Apartment Wife: Moans from Next Door

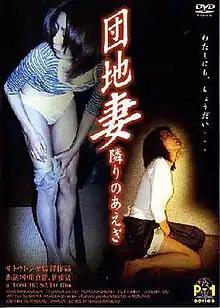
DVD cover

"aka" is a 2001 Japanese pink film directed by Toshiki Satō. It was chosen as Best Film of the year at the Pink Grand Prix ceremony. Shinji Imaoka was awarded Best Screenplay and actress Mao Nakagawa was chosen Best New Actress for their work on this film.